Mission to Mars (novel)

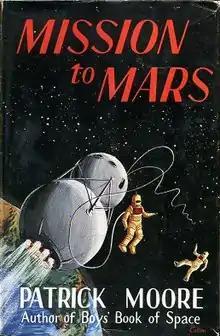
First edition (publ. Burke)Cover art by Patricia Cullen

Mission to Mars is a 1955 children's science fiction novel by Patrick Moore, published by Burke. It is the first of a six-book series based on the character Maurice Gray.